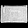
Label: Bag